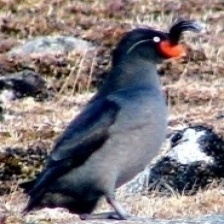
Species: CRESTED AUKLET
Scientific name: AETHIA CRISTATELLA